Wi-Fi

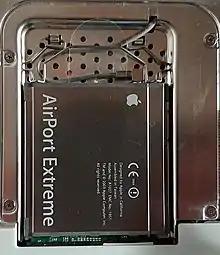
Apple Airport Extreme installed in an iBook G4

Wi-Fi's radio bands work best for line-of-sight use. Common obstructions, such as walls, pillars, home appliances, etc., may greatly reduce range, but this also helps minimize interference between different networks in crowded environments. The range of an access point is about indoors, while some access points claim up to a range outdoors. Hotspot coverage can be as small as a single room with walls that block radio waves or as large as many square kilometers using multiple overlapping access points with roaming permitted between them. Over time, the speed and spectral efficiency of Wi-Fi has increased. some versions of Wi-Fi, running on suitable hardware at close range, can achieve speeds of 9.6 Gbit/s (gigabit per second).